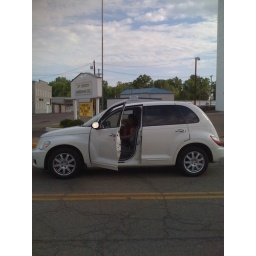
I left the car in the middle of the street for the previous shot.